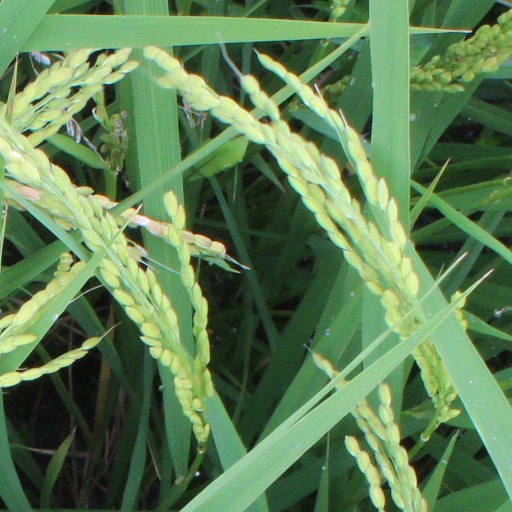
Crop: rice